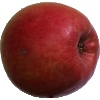
Label: Apple Crimson Snow 1